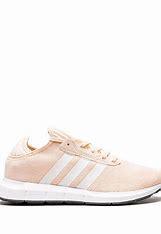
Brand: Adidas
Model: Swift Run X